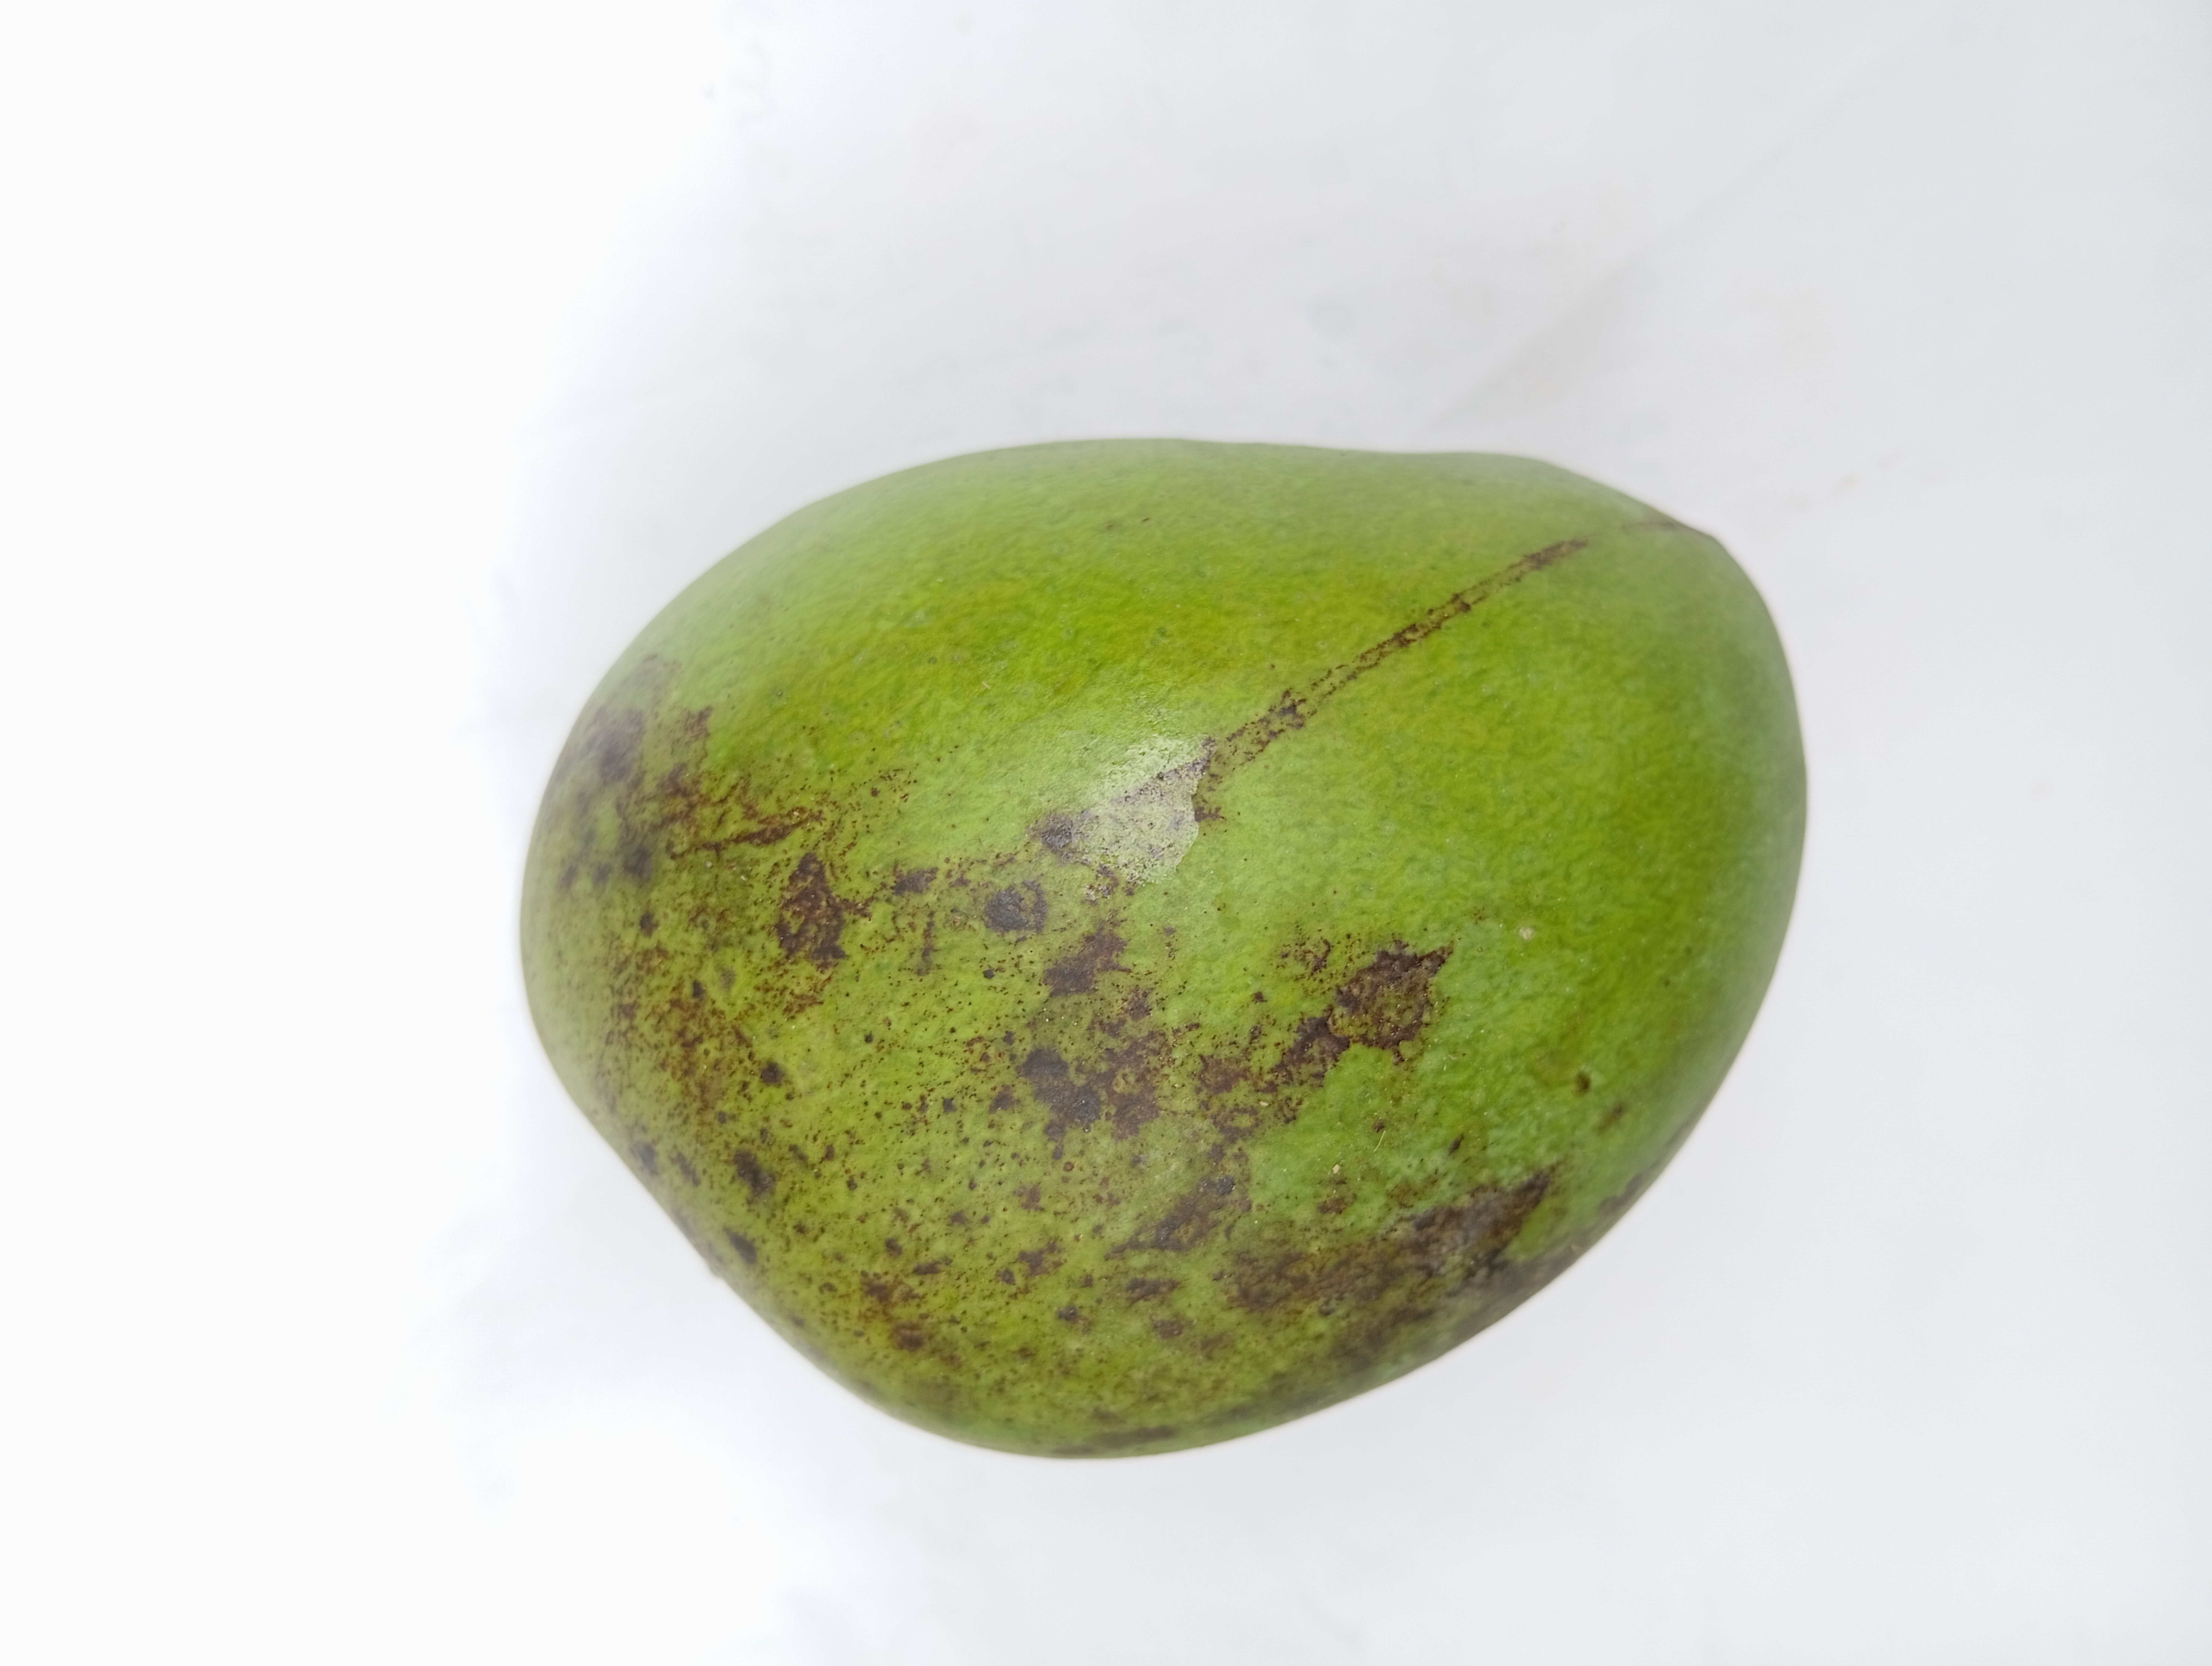
Mango variety: Harivanga